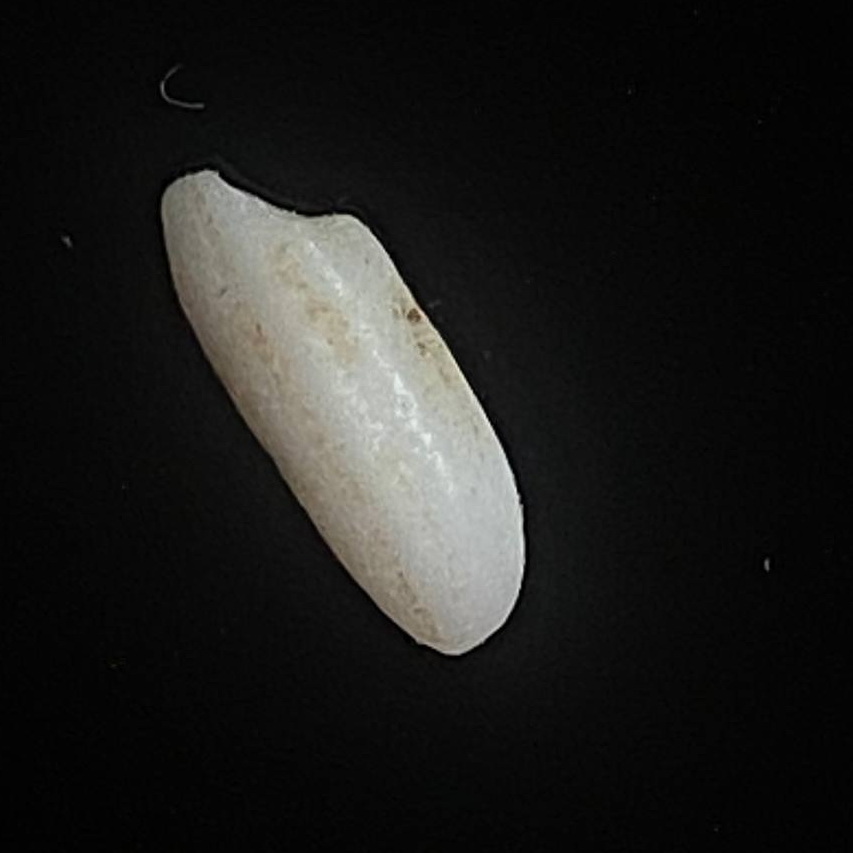
Rice variety: Lal_Binni